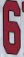
Number: 6